Fort Drum (Philippines)

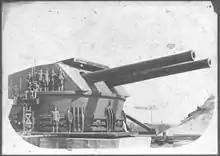
14-inch guns and turret undergoing testing at Sandy Hook Proving Ground before installation at Fort Drum

Construction began in April 1909 and lasted for five years. The rocky island was levelled by U.S. Army Corps of Engineers and was built up with thick layers of steel-reinforced concrete into a massive structure roughly resembling a battleship, long, wide, and with a top deck above water at mean low tide. The M1909 guns and their two custom built M1909 turrets, named Batteries Marshall and Wilson, were delivered and installed by 1916. The M1909 guns were specially designed for Fort Drum and were not deployed elsewhere. The secondary M1908MII guns on M1910 pedestal mounts in casemates, Batteries Roberts and McCrea, were installed the same year.